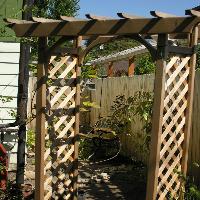
Weather: sun or clear